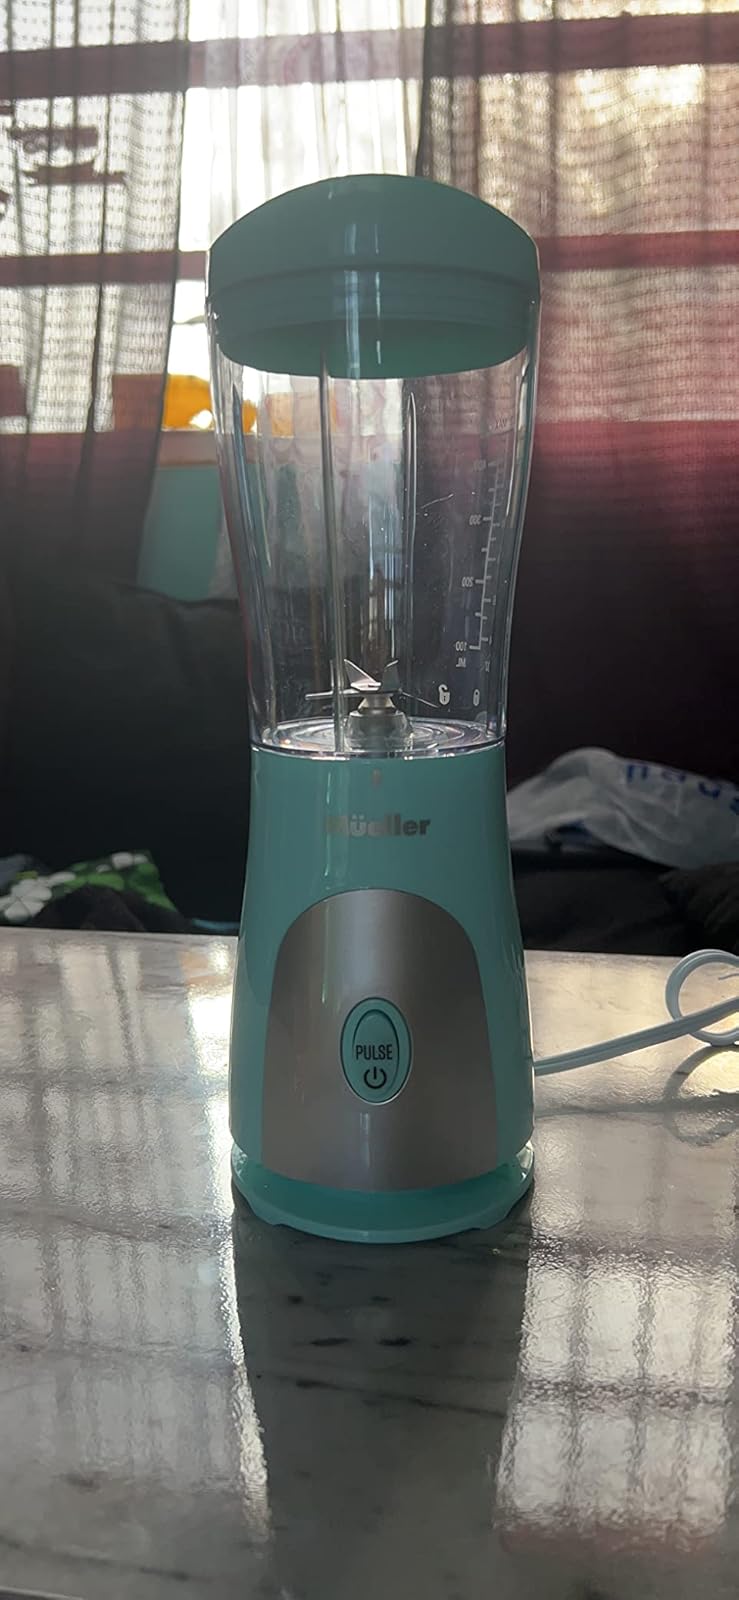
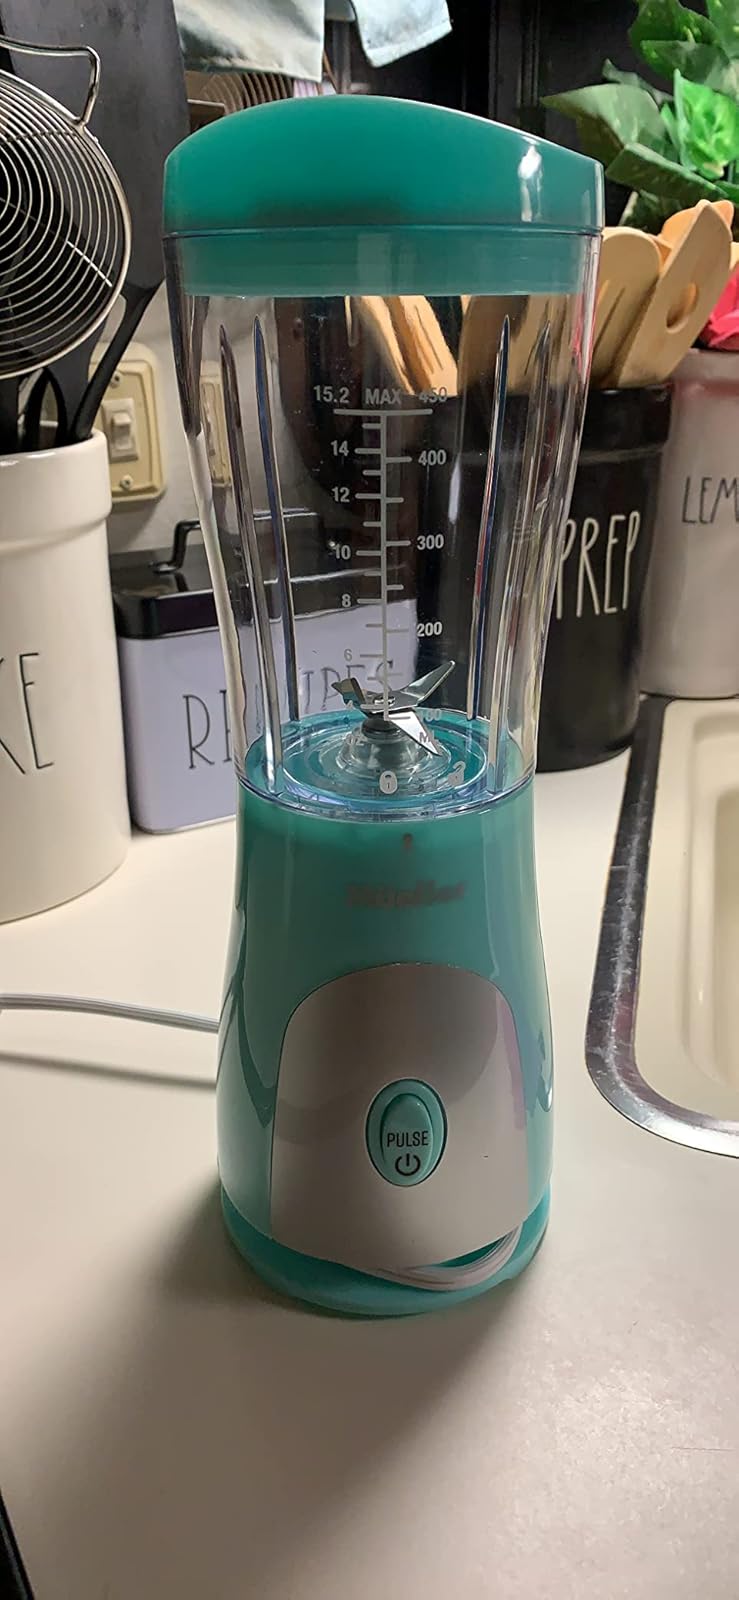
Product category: items_blender
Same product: yes